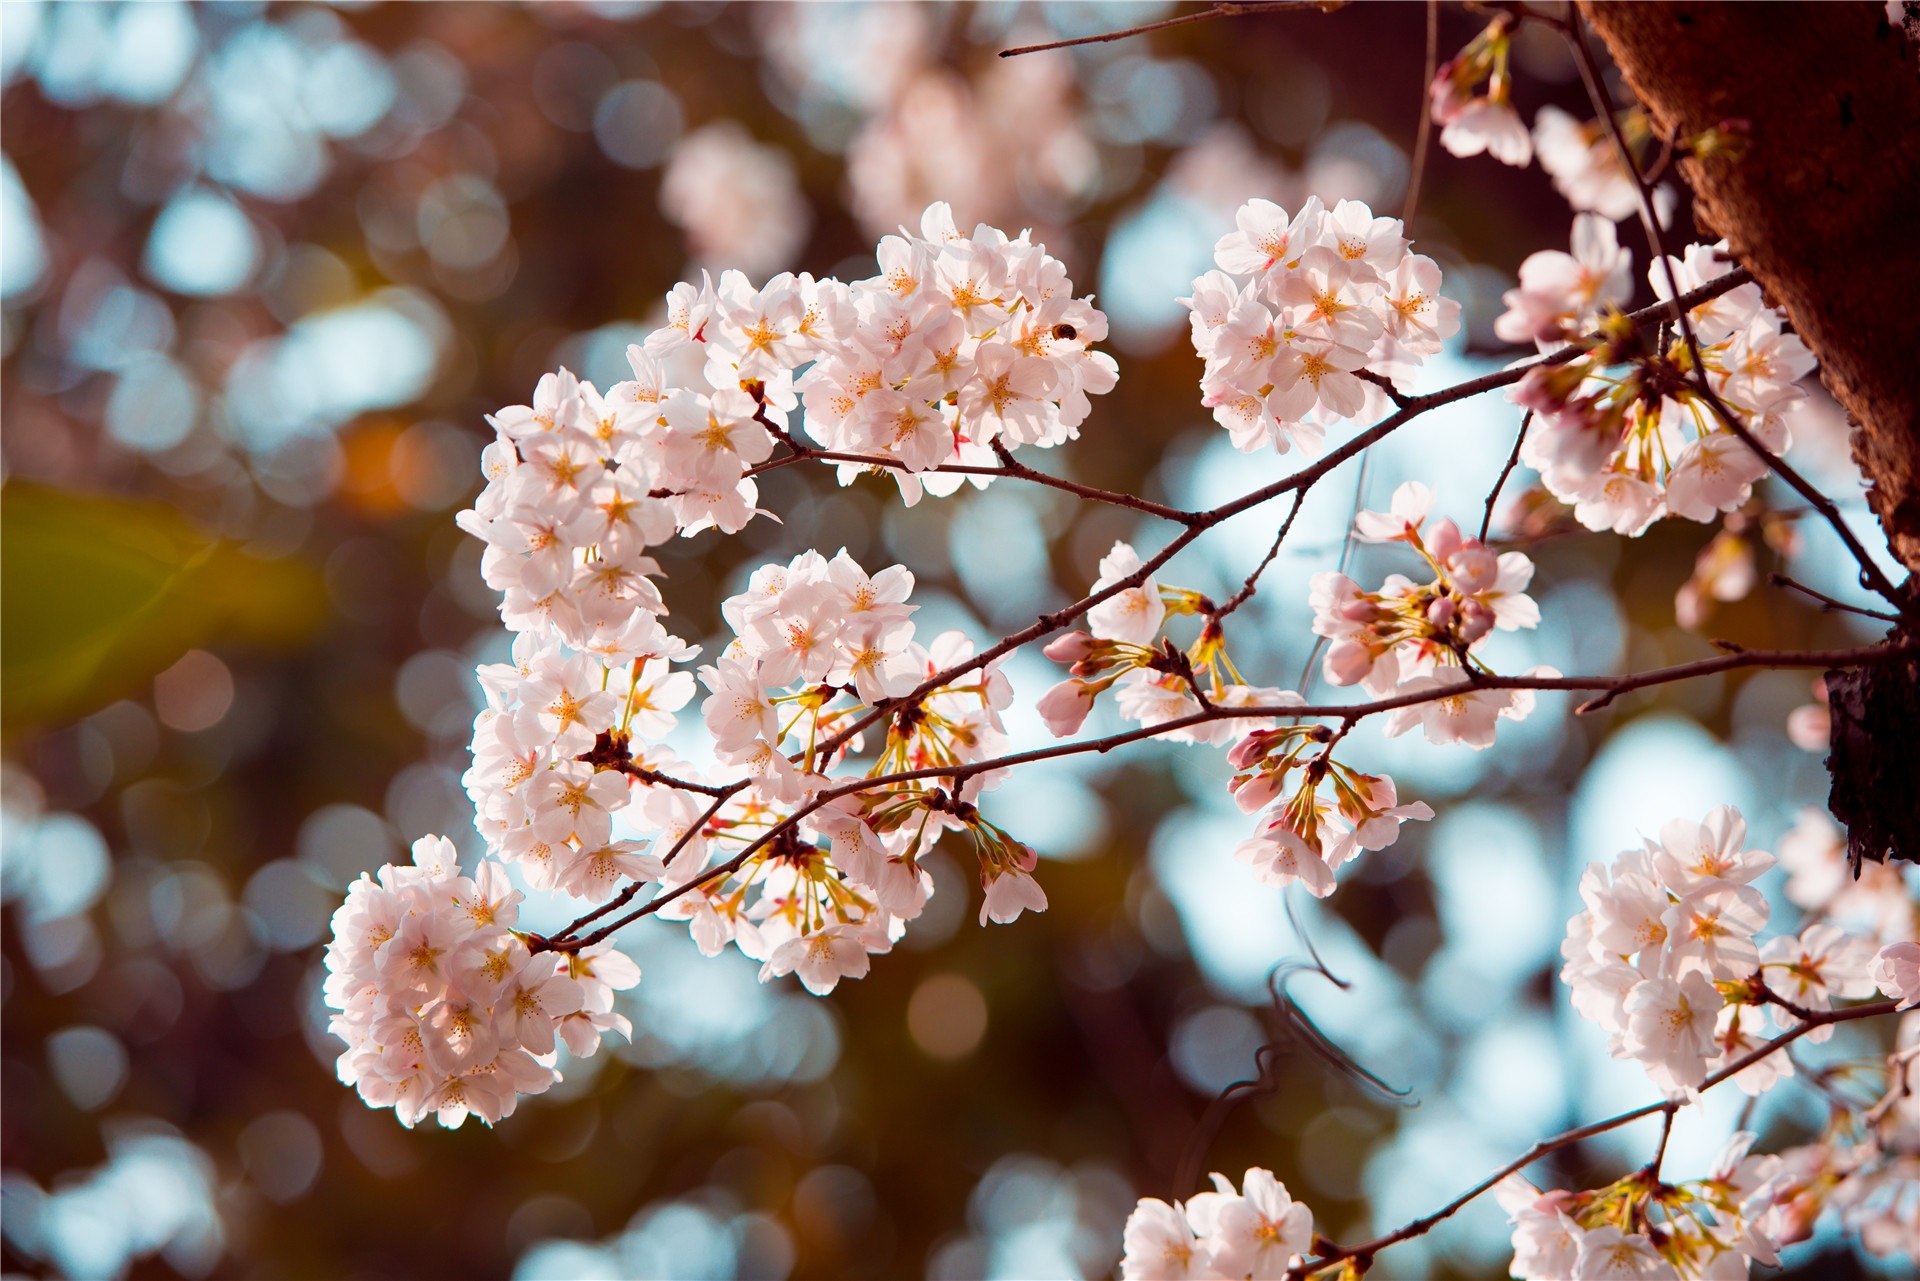
branch, blossom, plant, sunshine, leaf, flower, petal, food, spring, produce, flora, season, cherry blossom, bright, beautiful, small fresh, macro photography